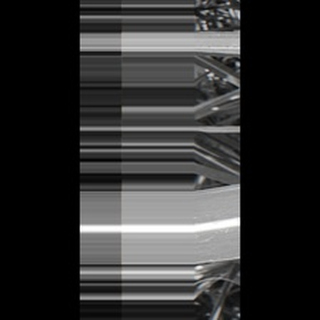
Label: sugarcane_red_rot